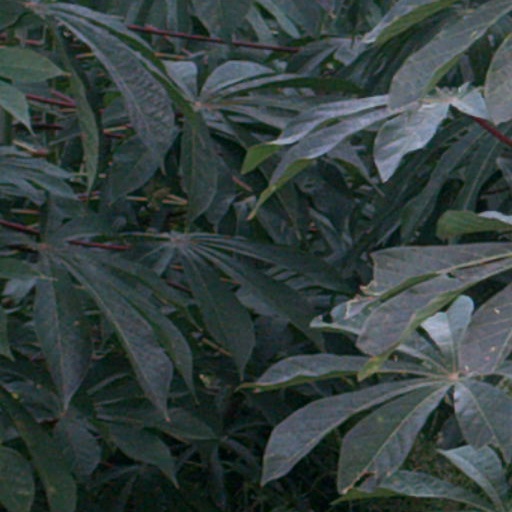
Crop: cassava